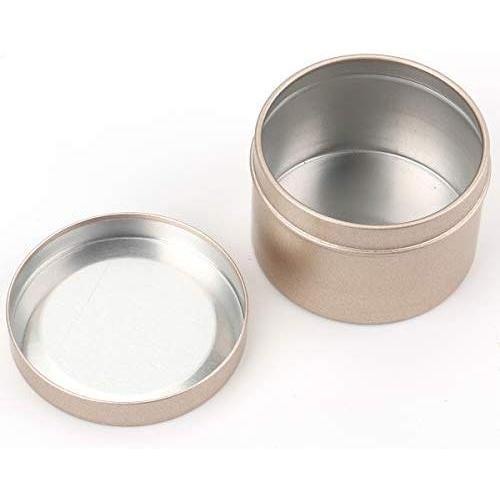
Label: metal